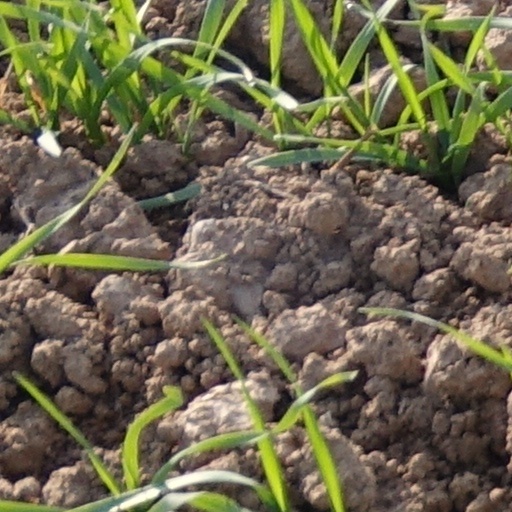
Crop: wheat